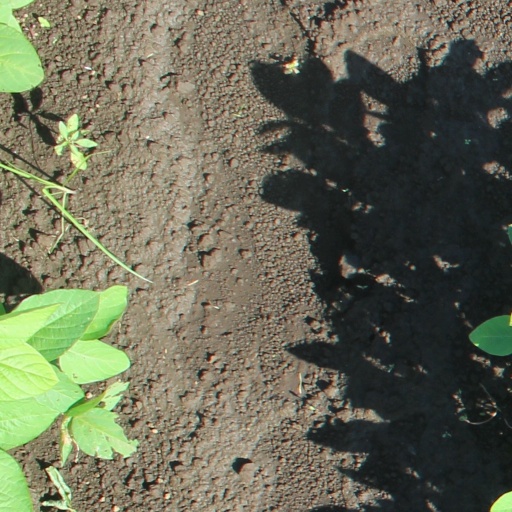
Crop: soybean